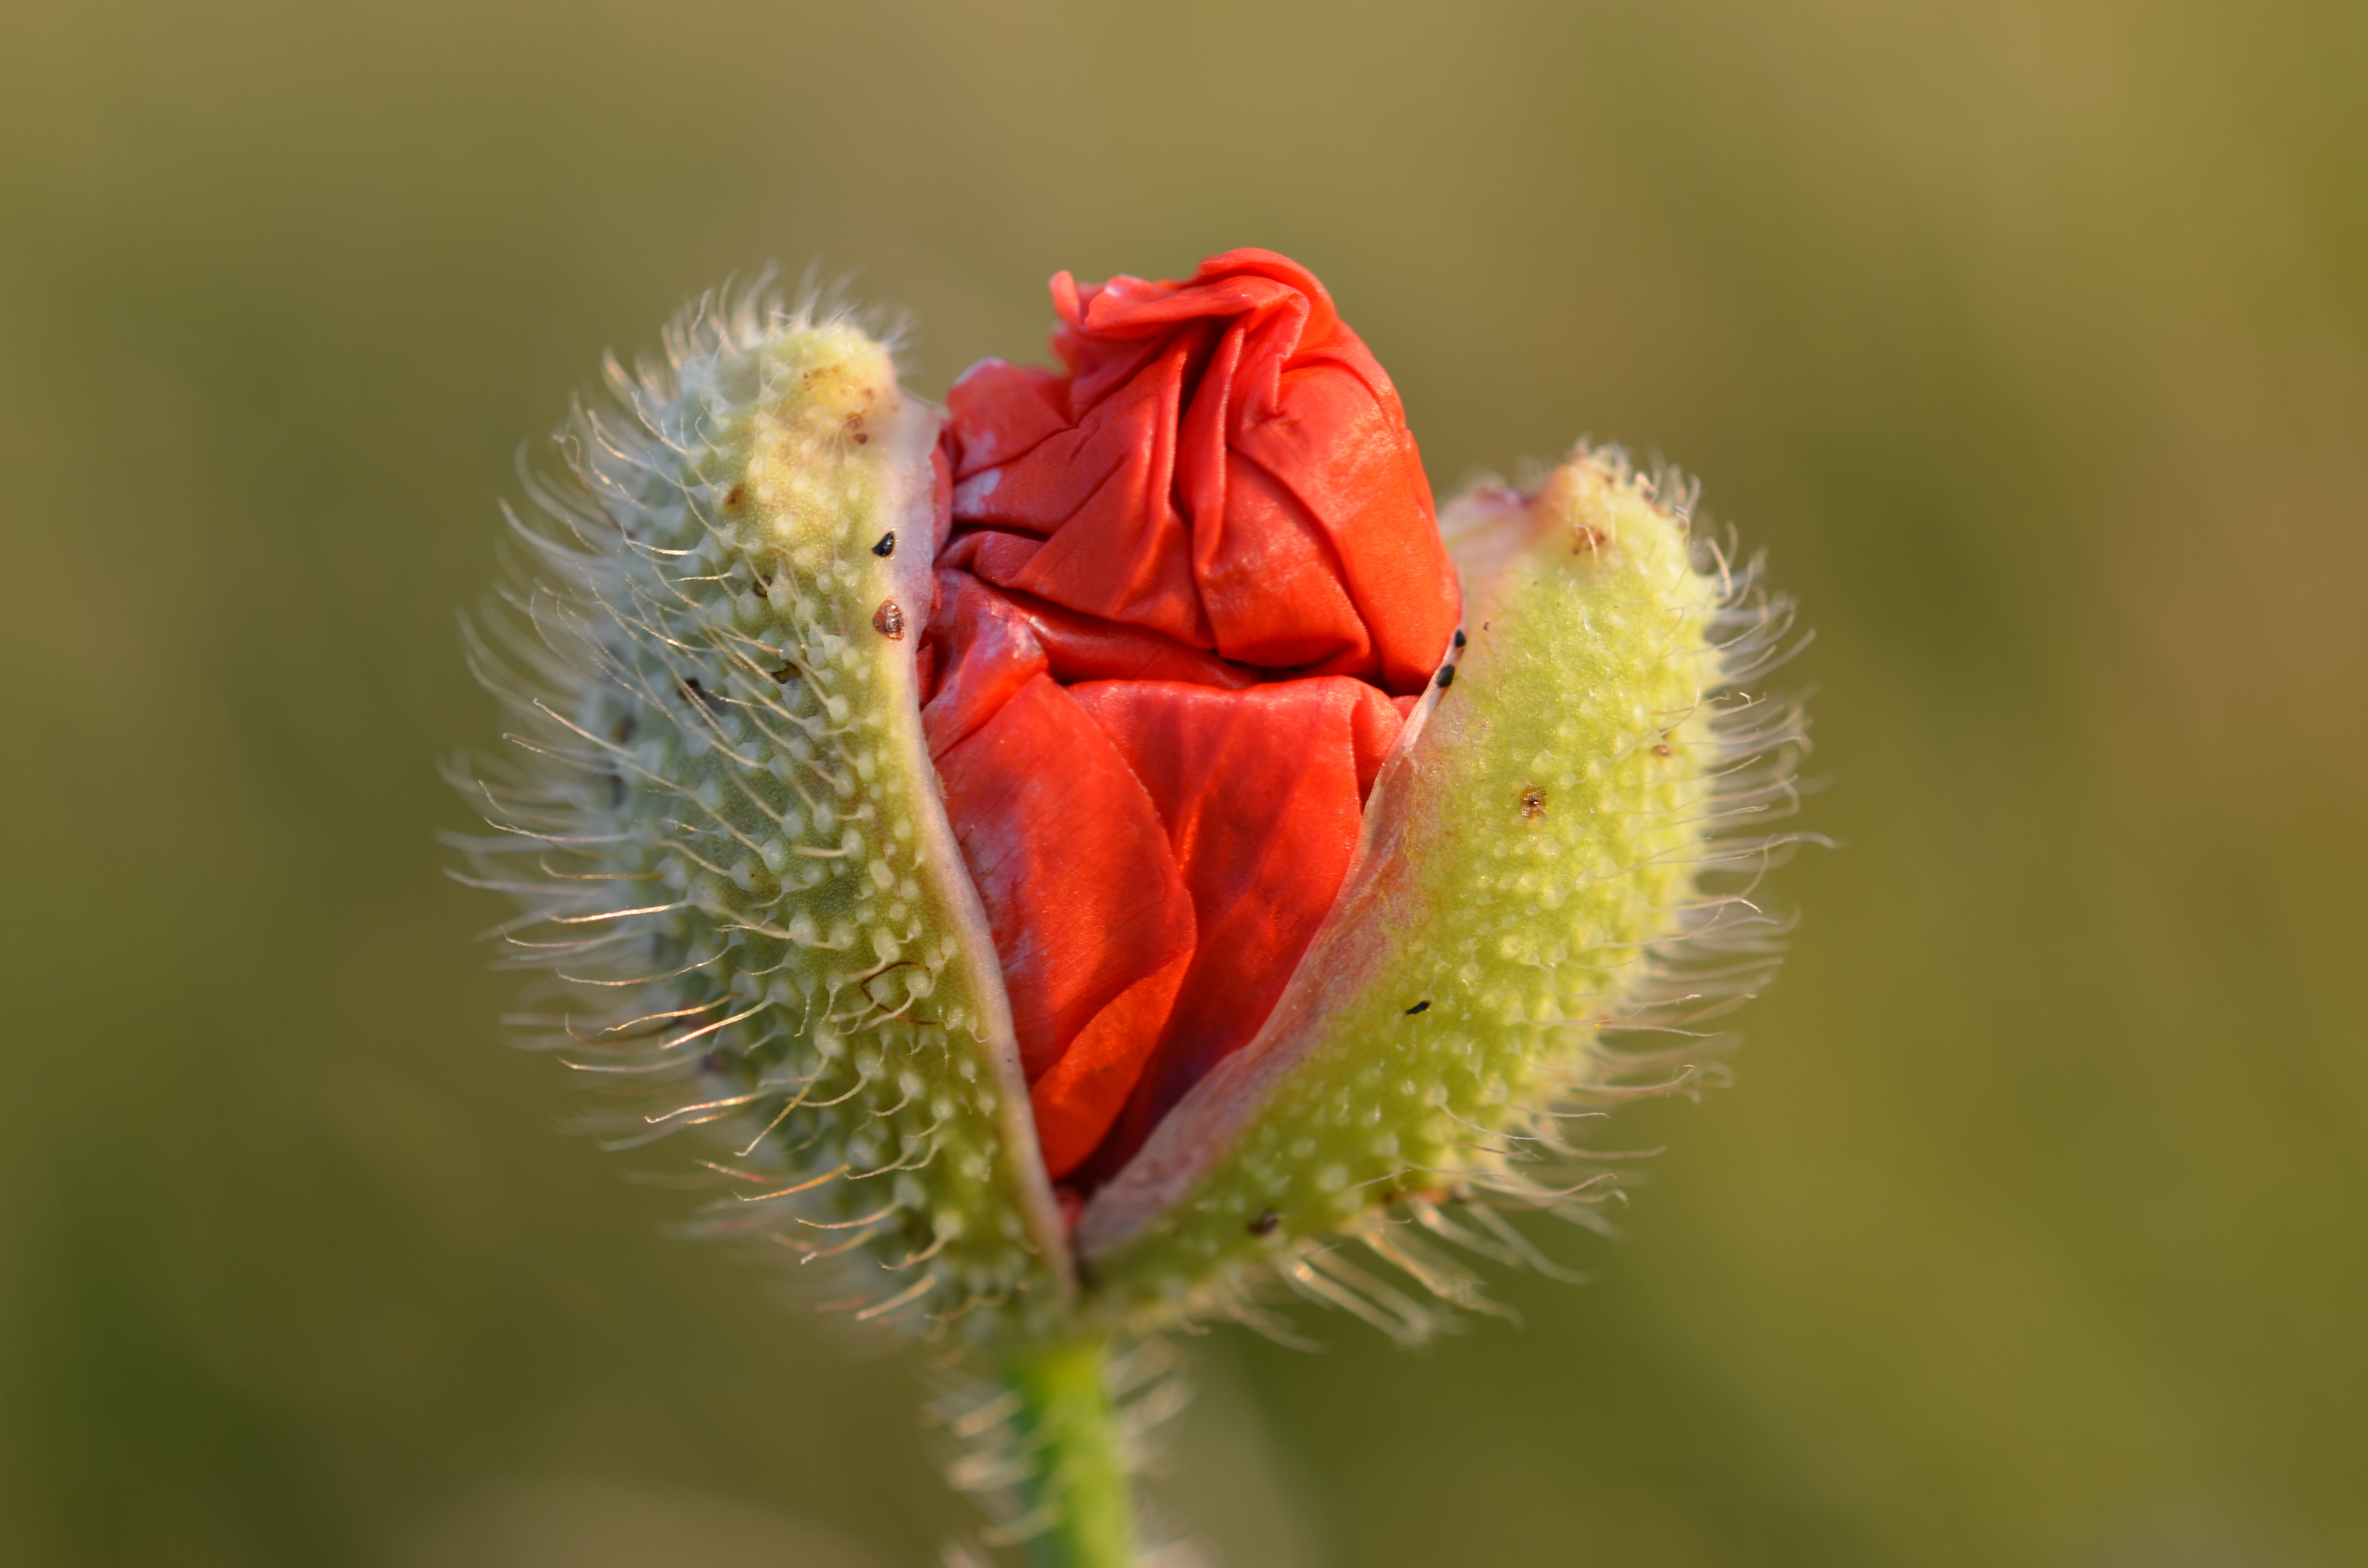
nature, blossom, plant, field, photography, meadow, leaf, flower, petal, bloom, summer, spring, red, botany, flora, wildflower, close up, thistle, poppy, bud, macro photography, flowering plant, daisy family, plant stem, land plant, thorns spines and prickles